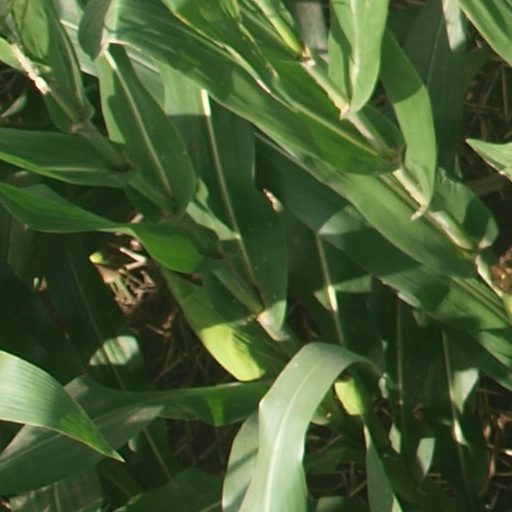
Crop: maize; corn